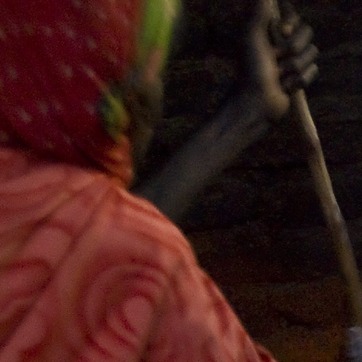
Material: skin